Maurice Egerton, 4th Baron Egerton

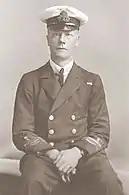
Maurice Egerton, 4th Baron Egerton, in Royal Navy uniform

Maurice Egerton, 4th Baron Egerton (4 August 1874 – 30 January 1958) was a member of the Egerton family and was the only son of Alan de Tatton Egerton, 3rd Baron Egerton and his wife Lady Anna Louisa.